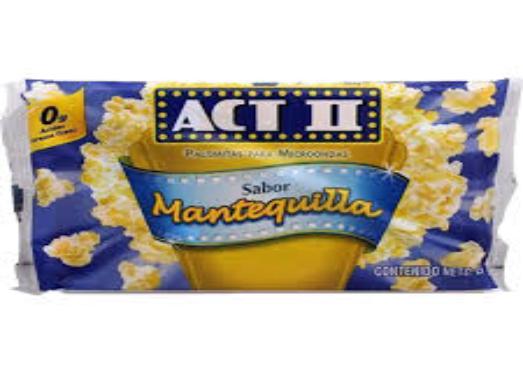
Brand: Act II
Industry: Food